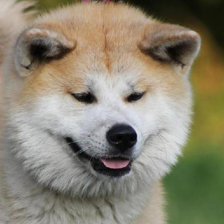
Label: animals